World Passport

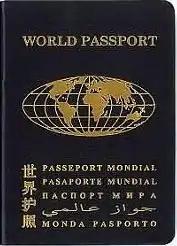
New World Passport

The United States Department of State's official position on the World Passport is that it is a booklet produced by a private organisation upon payment of a fee, and not a passport. As early as 1991, the US Air Transport Association specifically included the World Passport in a training film as an example of unacceptable travel papers. In 2012, a Belizean man attempted to enter the U.S. through the Veterans International Bridge at Los Tomates using a World Passport. The man in question had prior felony convictions for drug trafficking and immigration offences, and had previously been deported from the United States multiple times. He claimed that he wanted to speak with President Obama about genocide in Belize. In a bench trial, Judge Andrew S. Hanen found the man guilty of felony attempted re-entry after deportation.